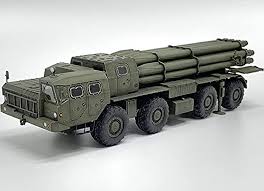
Label: Tornado